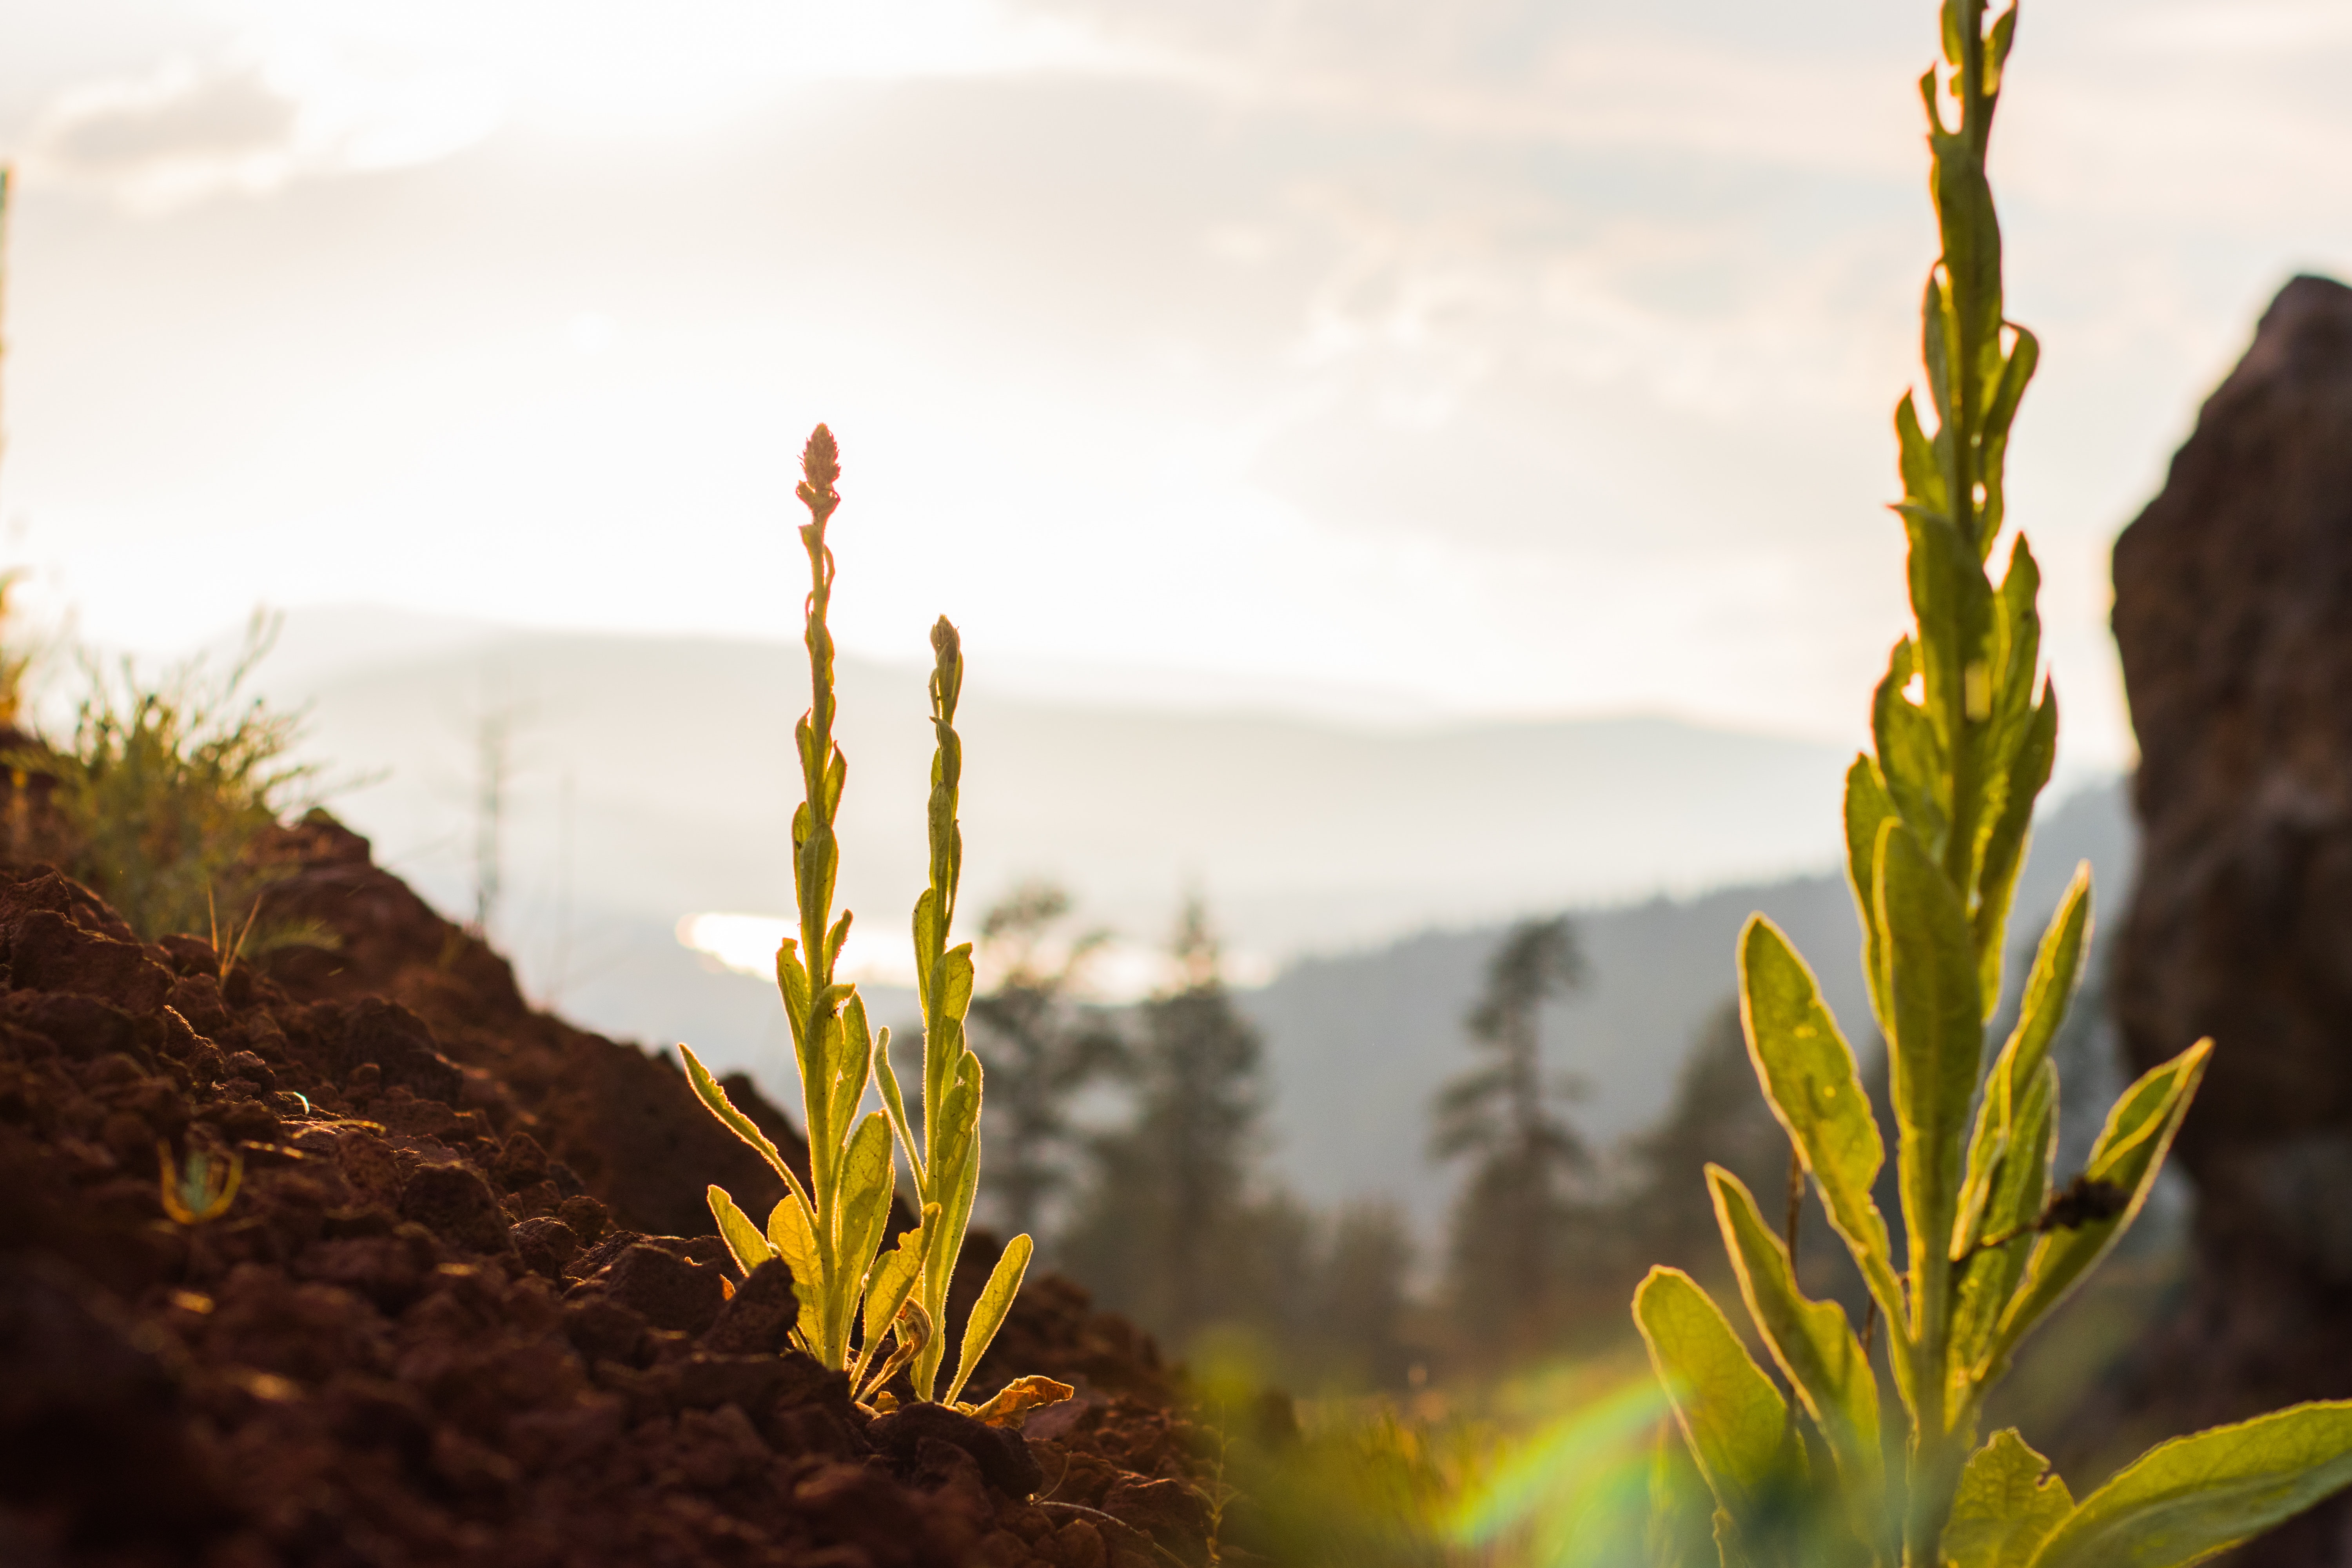
People in nature, nature, vegetation, plant, yellow, grass family, plant stem, flower, sky, terrestrial plant, grass, sunlight, crop, photography, landscape, flowering plant, wildflower